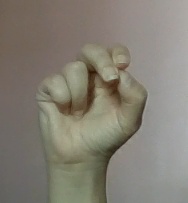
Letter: gaaf